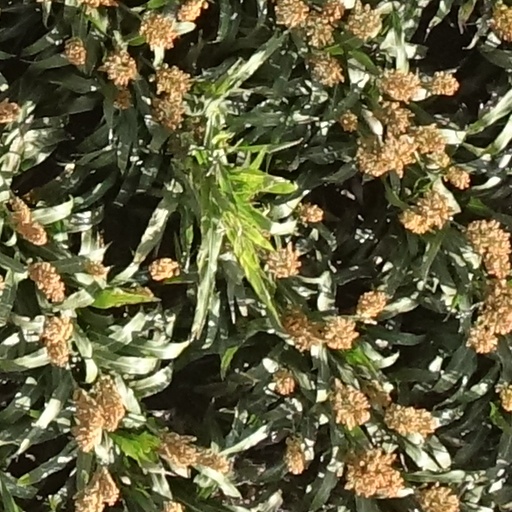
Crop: sorghum